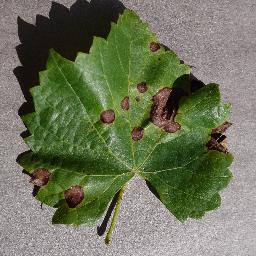
Label: Grape___Black_rot